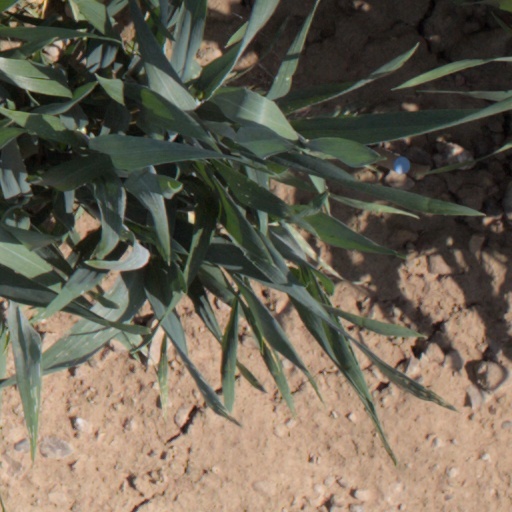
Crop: wheat